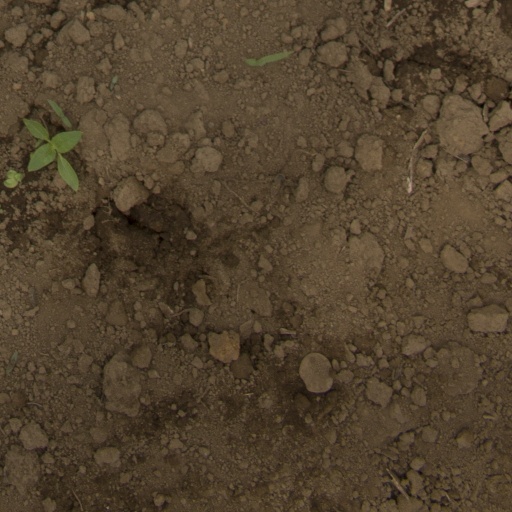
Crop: Jerusalem artichoke